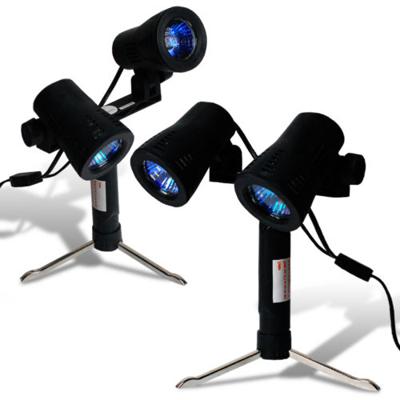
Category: table